Raphiael Putney

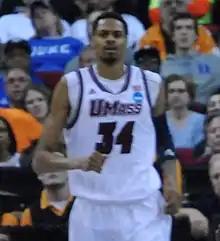
Putney playing for UMass

Raphiael Rashad Putney (born April 21, 1990) is an American professional basketball player for the Rivers Hoopers of the Basketball Africa League. He played college basketball for the UMass Minutemen.